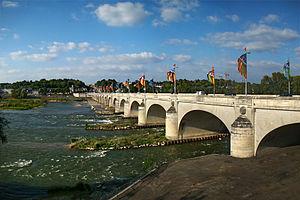
Pont Wilson, Tours, Indre-et-Loire, Centre, France. Enjambant la Loire.
Cette liste de ponts de France présente une liste de ponts remarquables de France, tant par leurs caractéristiques dimensionnelles, que par leur intérêt architectural ou historique.
Tours est une ville de l'Ouest de la France, sur les rives de la Loire et du Cher, dans le département d'Indre-et-Loire, dont elle est le chef-lieu. La commune est le chef-lieu de la métropole Tours Val de Loire et constitutive, avec son intercommunalité, de l’une des 22 métropoles françaises officielles.